Backyard (film)

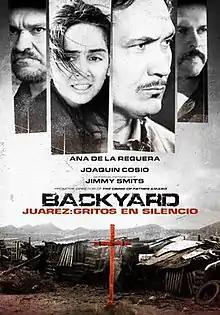
Film poster

Backyard is a 2009 Mexican crime film directed by Carlos Carrera. The film was selected as the Mexican entry for the Best Foreign Language Film at the 82nd Academy Awards, but it did not make the final shortlist.